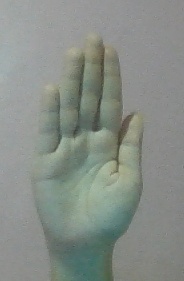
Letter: seen